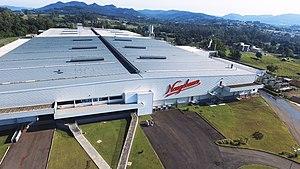
Le Rio Grande do Sul est le plus méridional des 27 États de la république fédérative du Brésil. Il est séparé de l'État de Santa Catarina par le rio Mampituba, est bordé à l'est par l'océan Atlantique et est frontalier avec l'Argentine et l'Uruguay. Sa capitale est Porto Alegre.